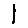
Label: 1